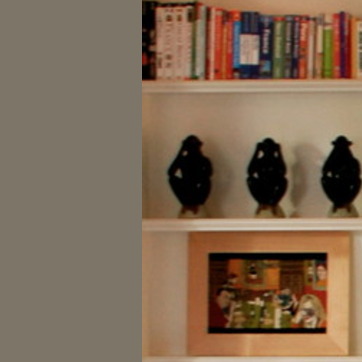
Material: ceramic